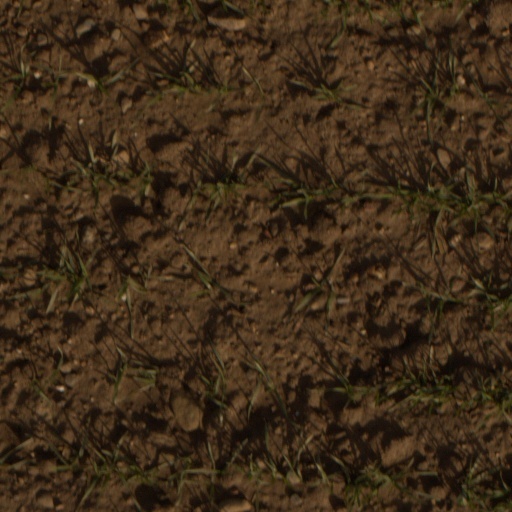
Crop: wheat